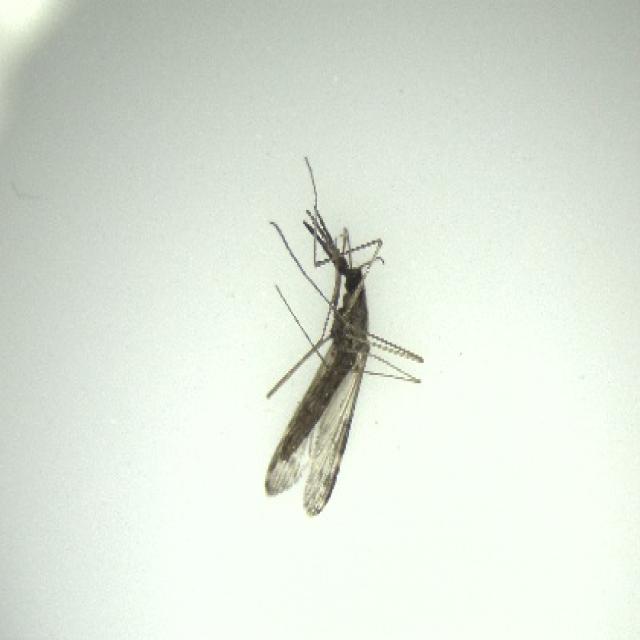
Species: anopheles_sinensis